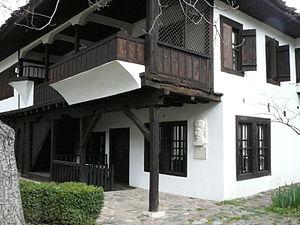
Vratsa est une ville du nord-ouest de la Bulgarie, au pied de la chaîne du Balkan. Elle est la capitale administrative de la province du même nom. A 116 km seulement de la capitale Sofia, à 370 m d'altitude, la ville de Vraca est l'une des villes les plus pittoresques de la Bulgarie. Blottie au pied de la montagne de Vraca, la riviere Leva passe tranquillement par la ville et les rochers semblent suspendus aux toits des maisons. Sa population est de 111 638 habitants.